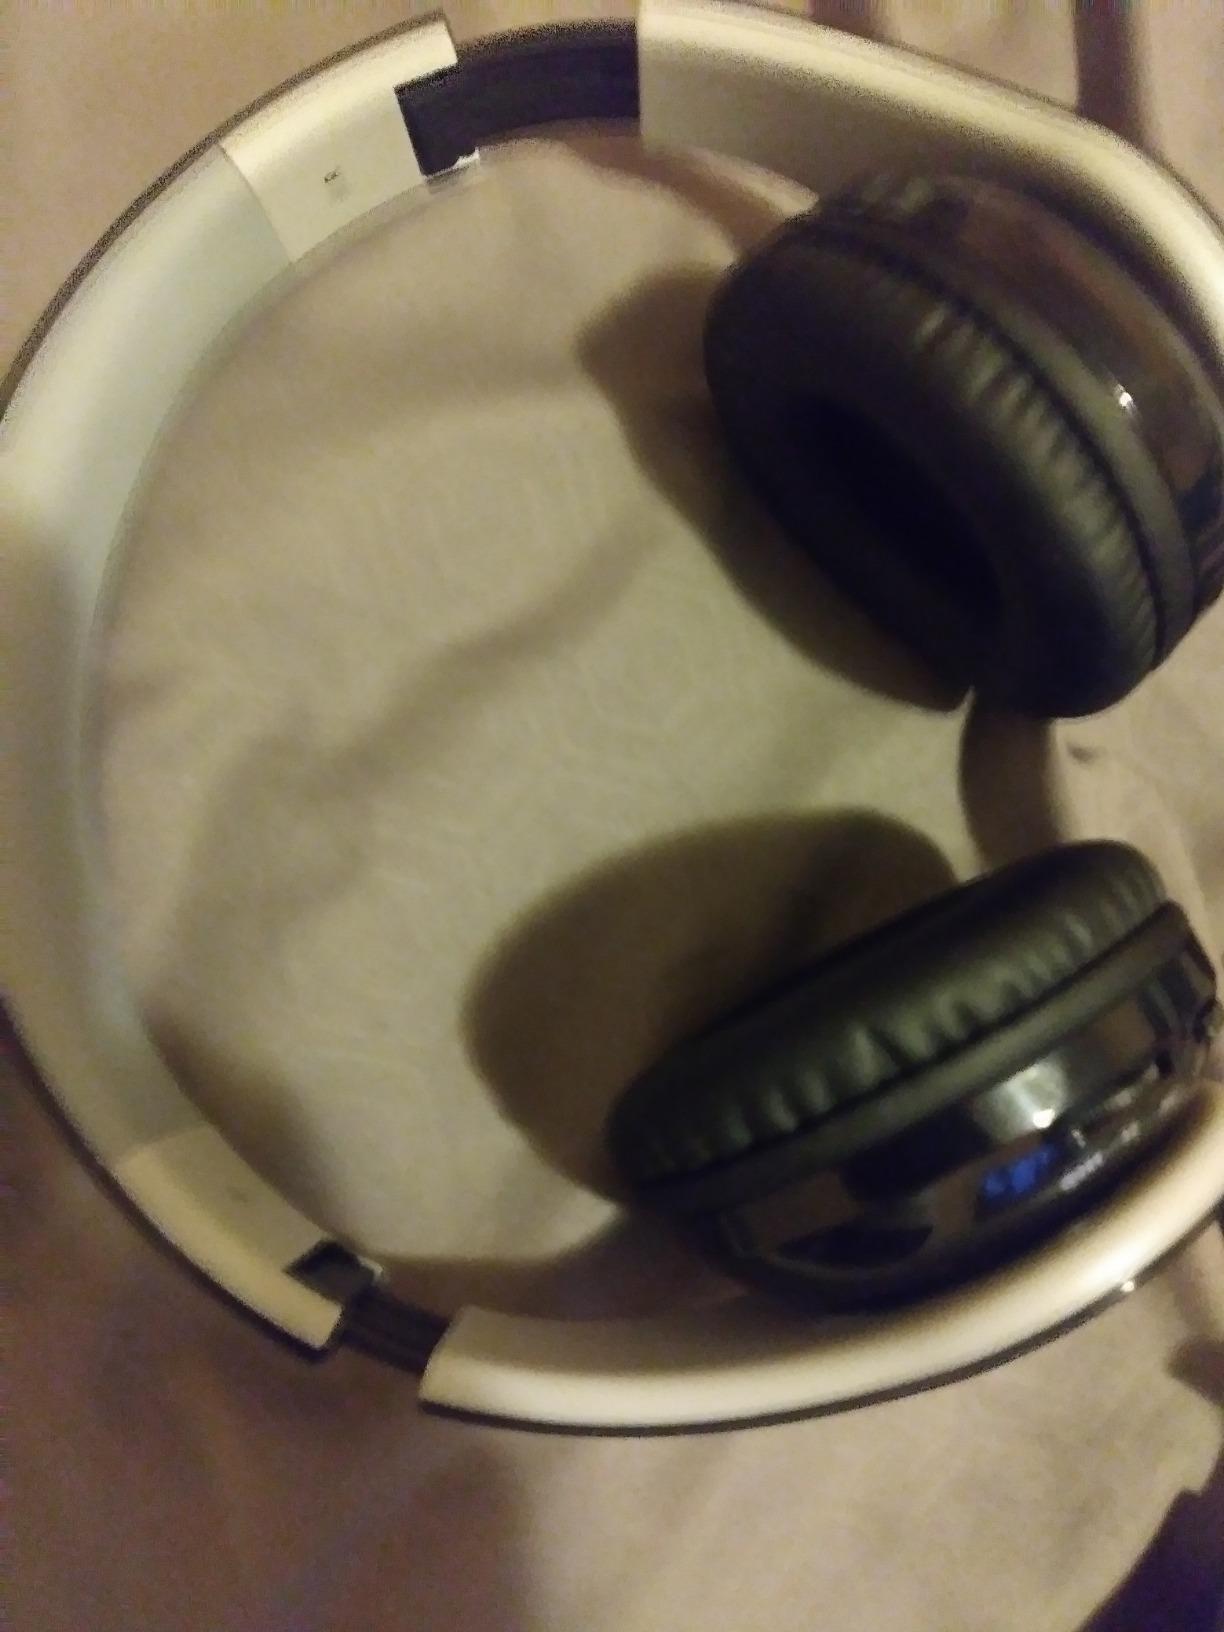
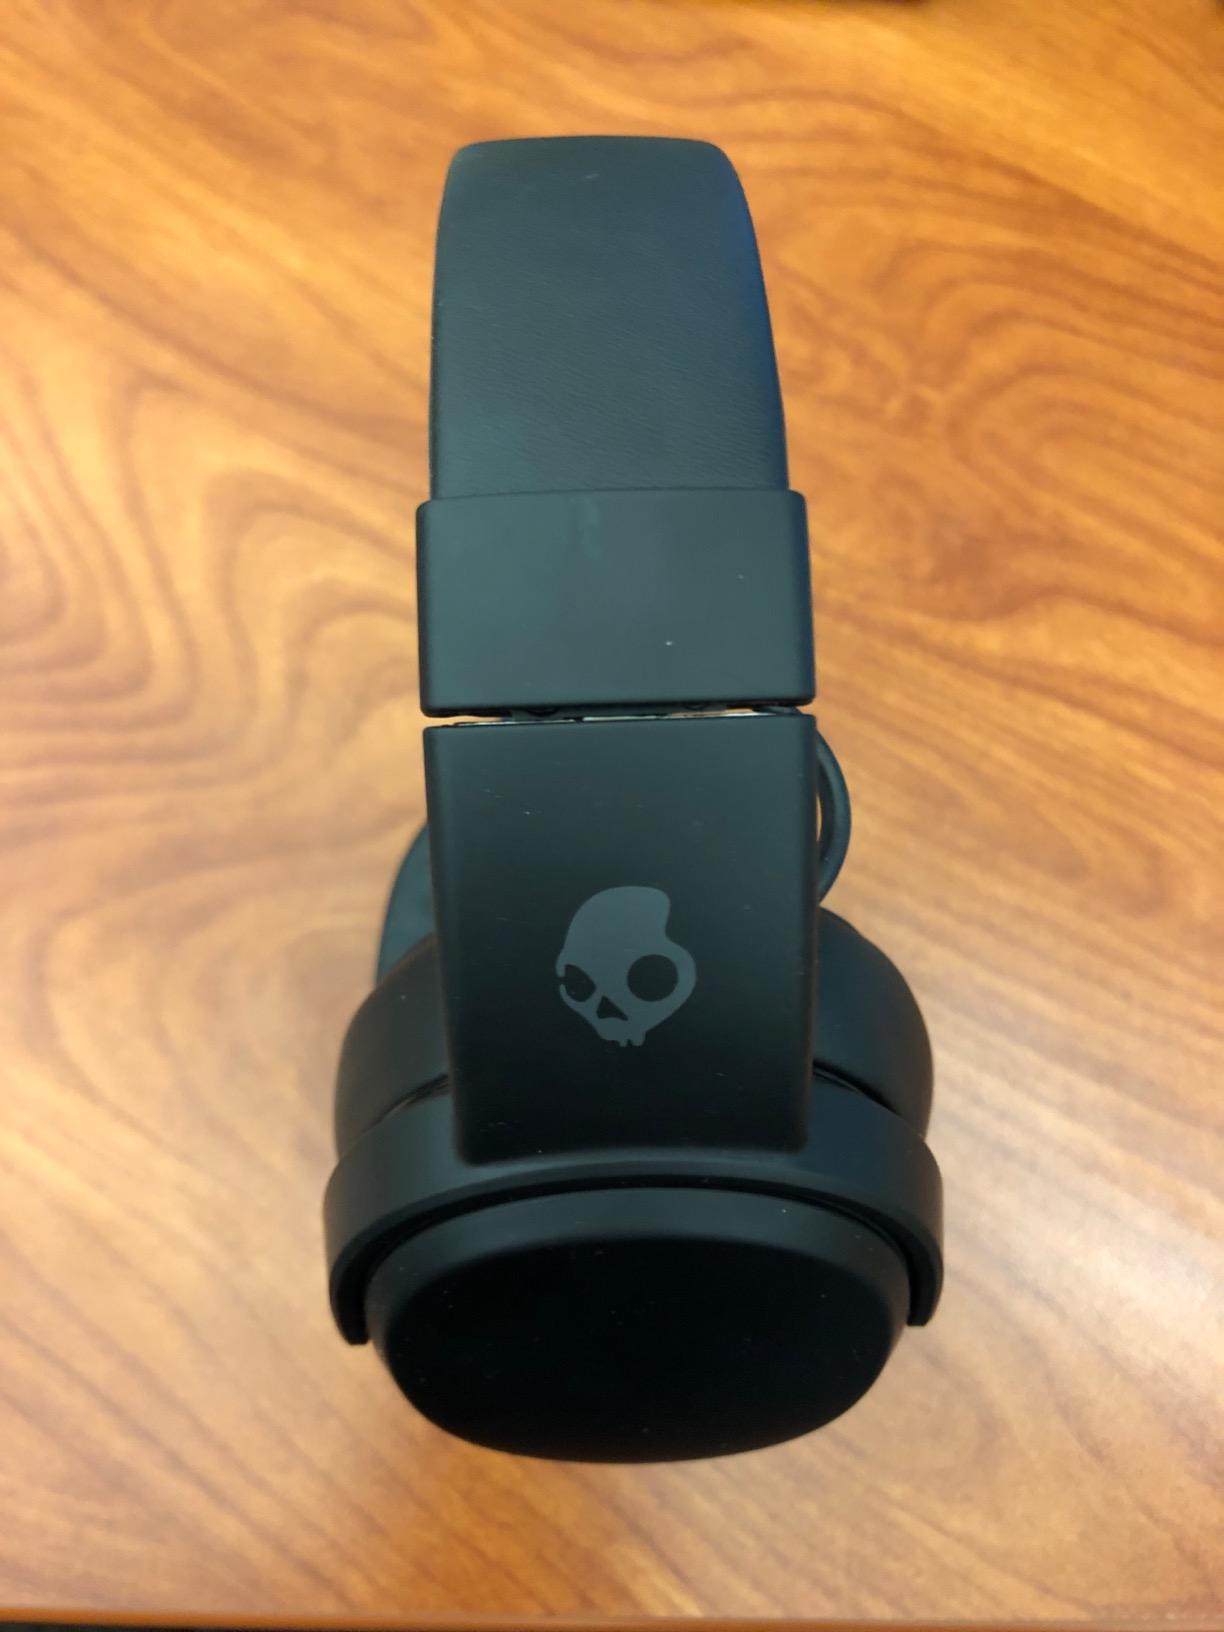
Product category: headphones
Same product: no